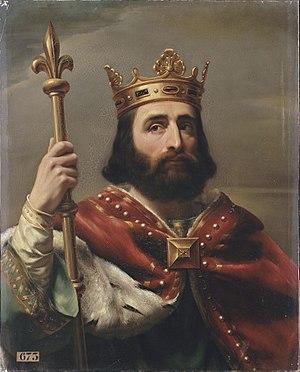
Louis-Félix Amiel, né à Castelnaudary dans l’Aude le 3 mars 1802 et mort à Joinville-le-Pont le 4 février 1864, est un peintre français.
Cet article dresse la liste des souverains ayant régné sur le territoire formant actuellement l'État allemand.
Pépin III, dit « le Bref », né en 714, et mort le 24 septembre 768 à Saint-Denis, près de Paris, est roi des Francs de 751 à 768. Issu de la famille noble franque que l'on appellera les Pippinides, maires du palais de père en fils et véritables détenteurs du pouvoir sous les derniers Mérovingiens, il sera le premier maire du palais à être proclamé roi, en renvoyant au monastère le dernier roi mérovingien Childéric III, créant ainsi une dynastie, les Carolingiens. Il est le fils de Charles Martel et le père de Charlemagne.
L'histoire de Périgueux inventorie, étudie et interprète l'ensemble des évènements, anciens ou plus récents, liés à cette ville française.